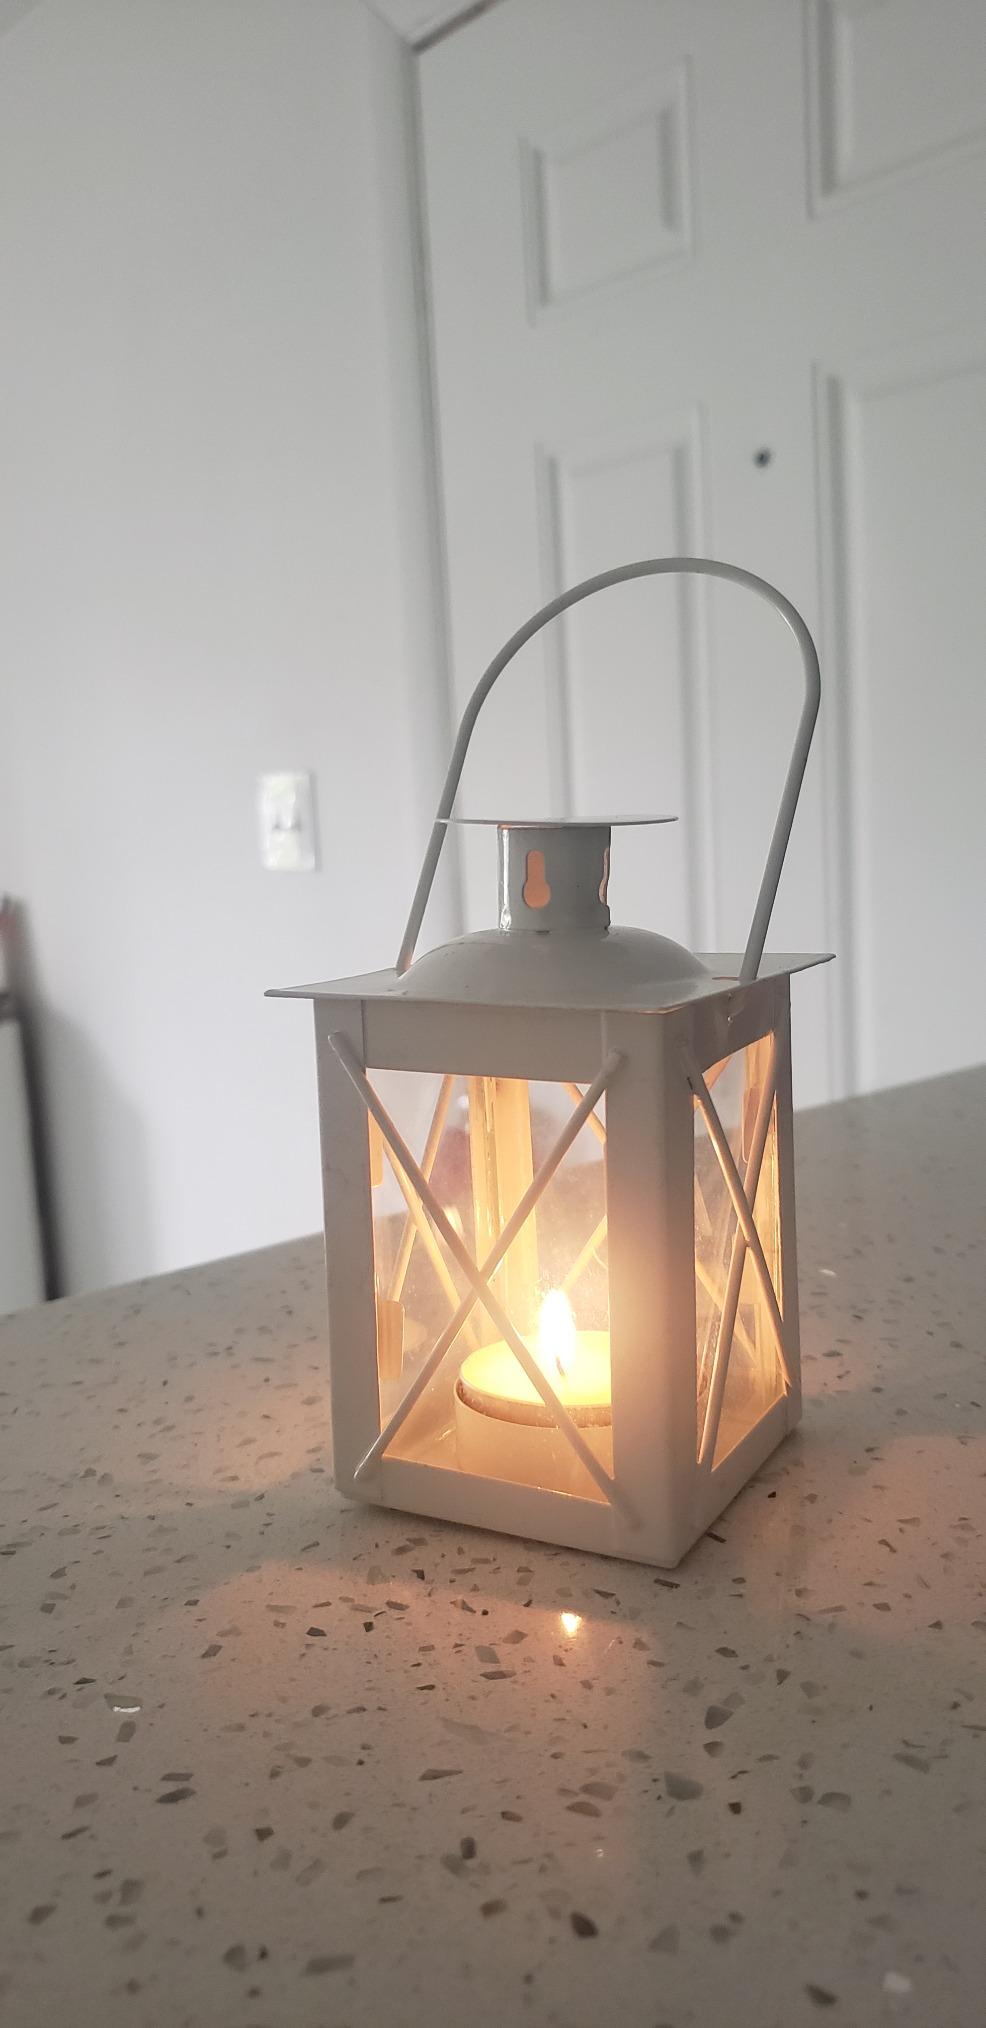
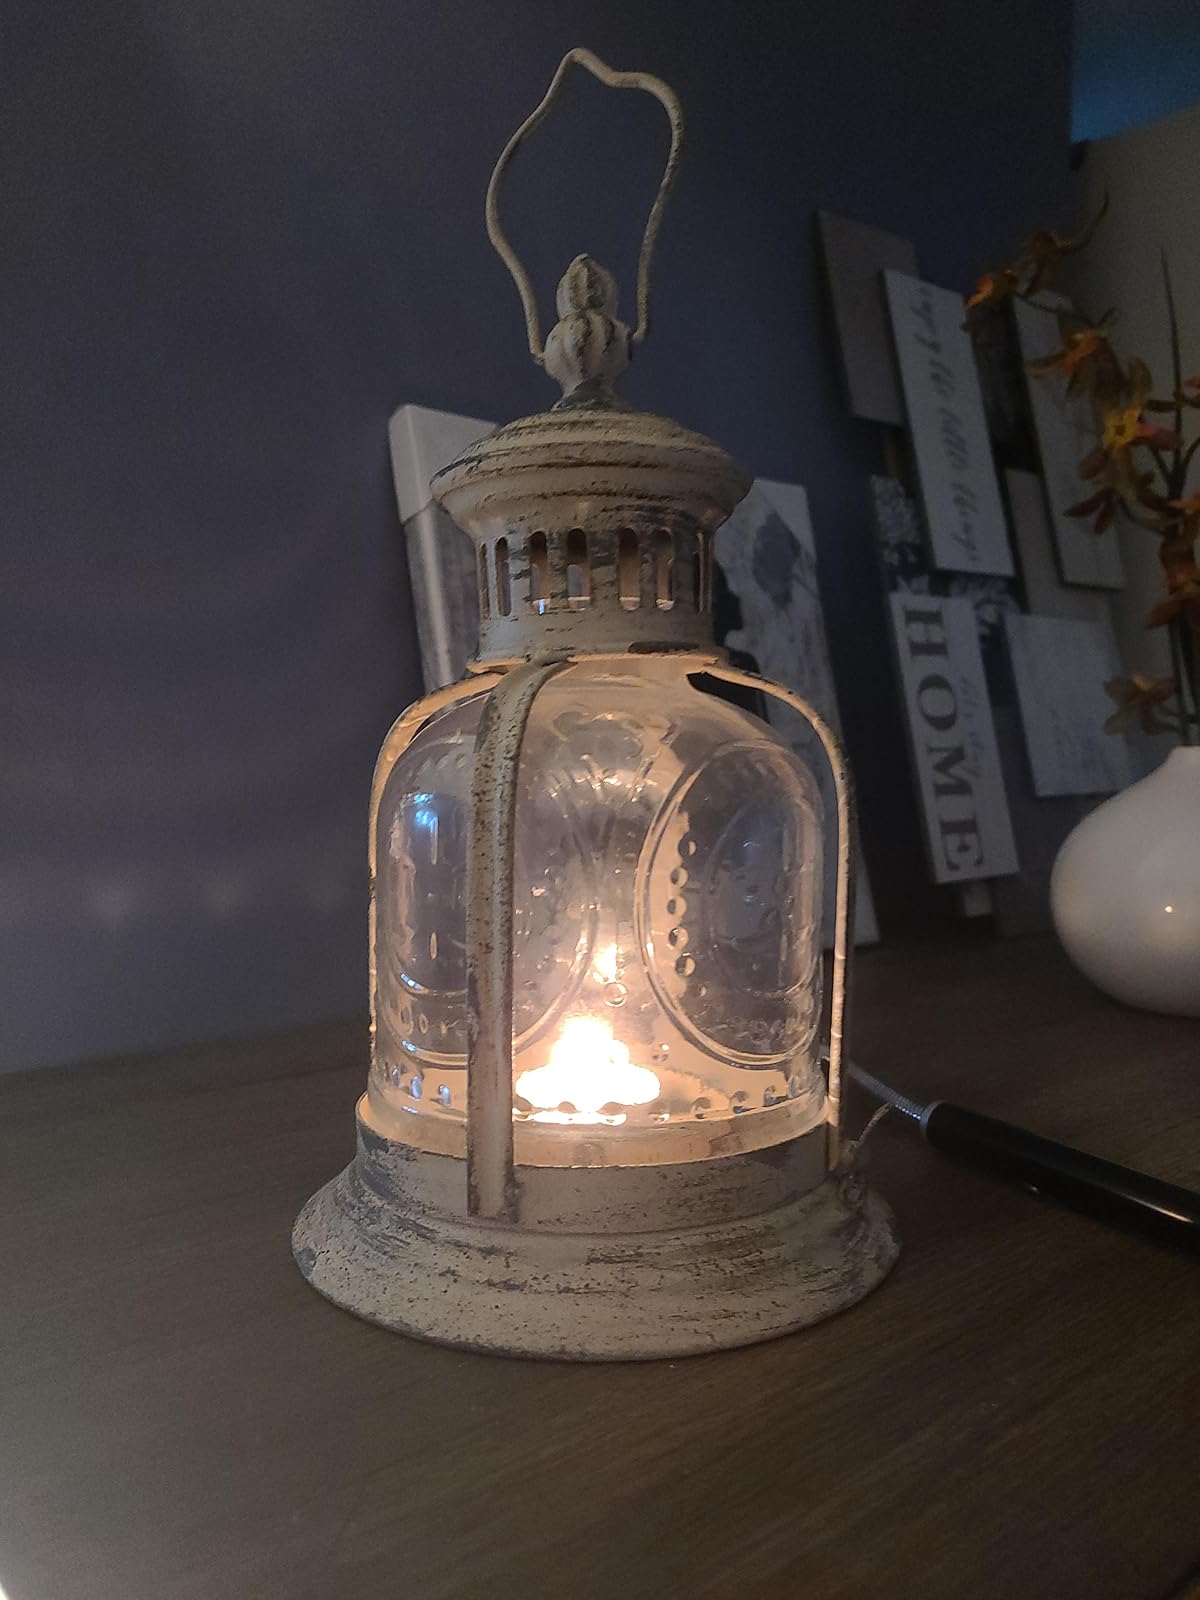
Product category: lantern
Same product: no